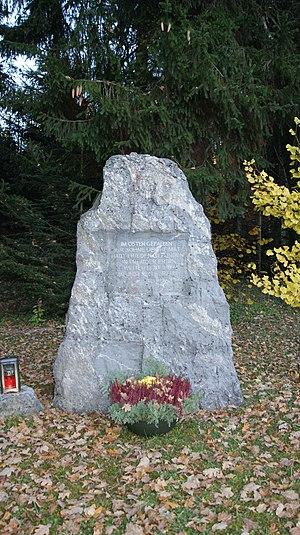
Cimetière et chapelle Valduna dans la commune de Rankweil à Vorarlberg, Autriche. Mémorial. Italiano: Cimitero e cappella Valduna nel comune Rankweil in Vorarlberg, Austria. Memoriale.